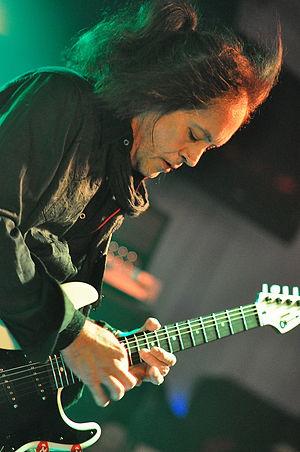
Jakey Lou Williams, dit Jake E. Lee, né le 15 février 1957 à Norfolk, est surtout connu pour avoir été le guitariste d'Ozzy Osbourne sur les albums de Bark at the Moon et The Ultimate Sin.